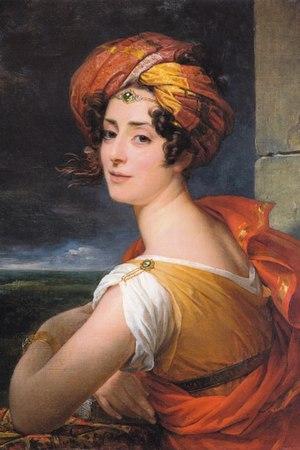
Armand Augustin Louis, 5ᵉ marquis de Caulaincourt, 1ᵉʳ duc de Vicence, né le 9 décembre 1773 à Caulaincourt et mort le 19 février 1827 à Paris, est un général et diplomate français.